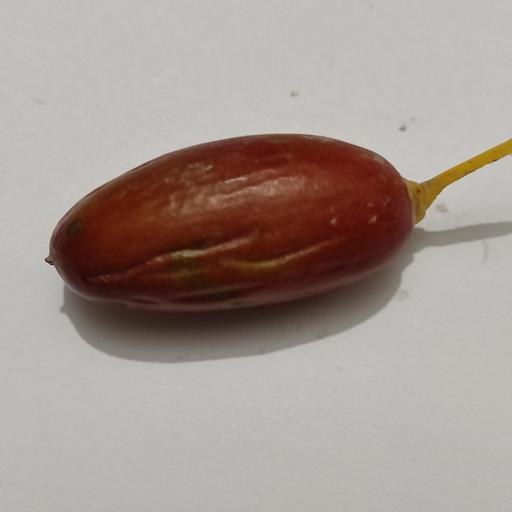
Crop type: Date Palm